Liubu Bridge

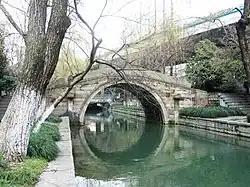
Liubu Bridge in March 2014

The Liubu Bridge is a historic stone arch bridge over the in Ziyang Subdistrict, Shangcheng District of Hangzhou, Zhejiang, China. The bridge is long and wide.